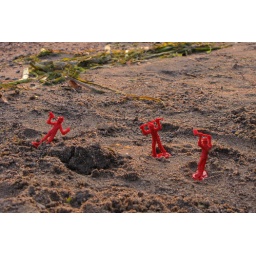
Tiny plastic firemen dig in the sand